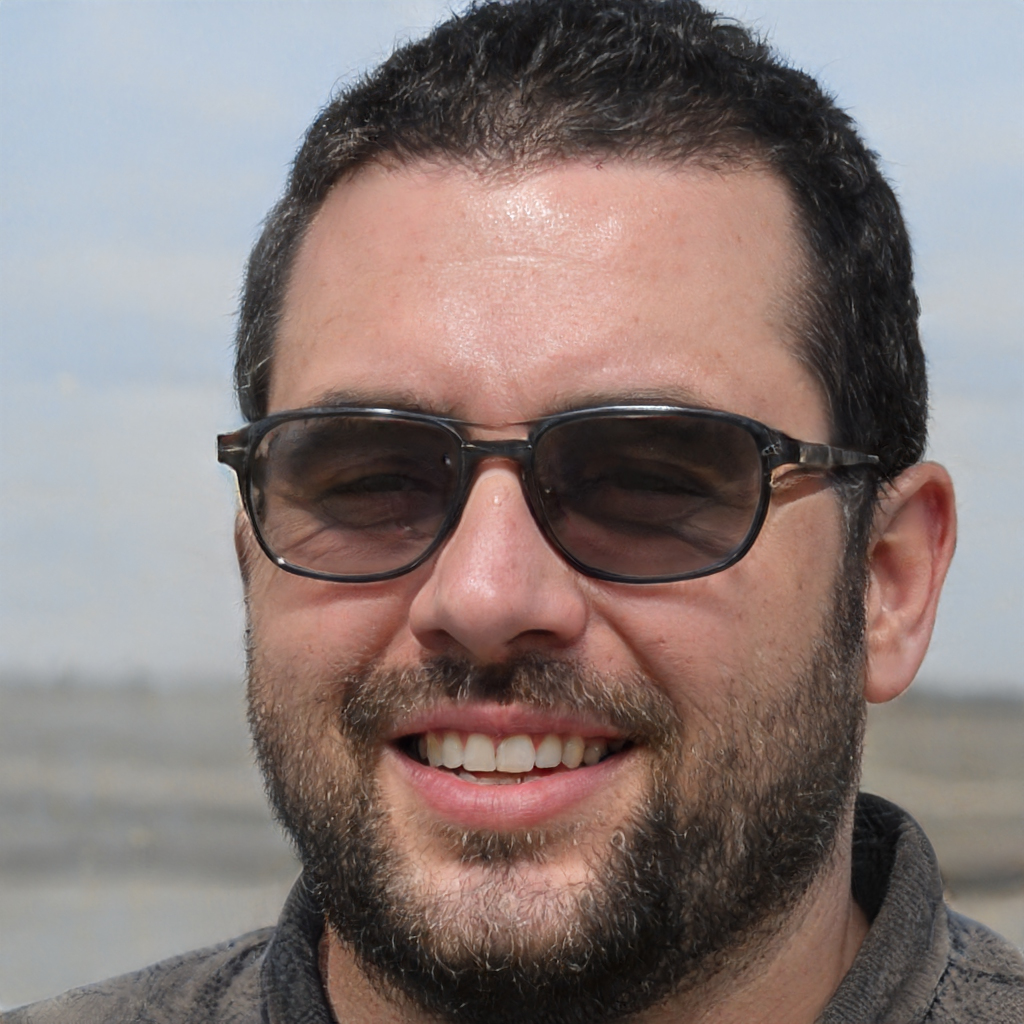
Gender: Male